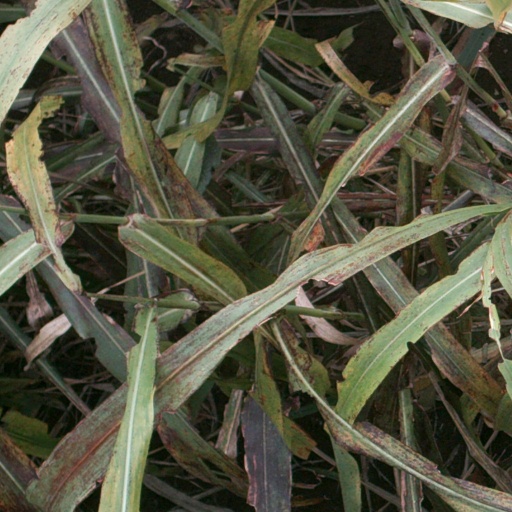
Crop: sorghum